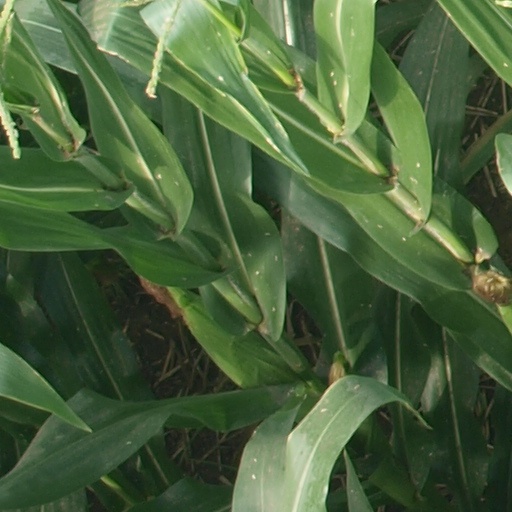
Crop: maize; corn